Aron Stevens

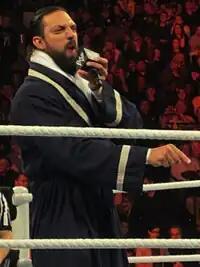
Damien Sandow addressing the crowd in his robe

On the September 21 "SmackDown", Sandow aligned himself with Cody Rhodes, and they started a feud with WWE Tag Team Champions Team Hell No (Daniel Bryan and Kane). The duo, which adopted the team name of Team Rhodes Scholars (a play on the Rhodes Scholarship), entered a tournament a week later on "SmackDown", and defeated the Usos to advance. Team Rhodes Scholars defeated Santino Marella and Zack Ryder in the semi-finals, and then Rey Mysterio and Sin Cara in the finals to earn a shot at the tag titles. Team Rhodes Scholars got their title opportunity against Team Hell No on October 28 at Hell in a Cell, where they won by disqualification, thus Team Hell No retained the titles. This led to a title rematch on the November 14 episode of "Main Event", which Team Hell No won. During the match, Rhodes suffered several legitimate injuries, placing their partnership on hold.